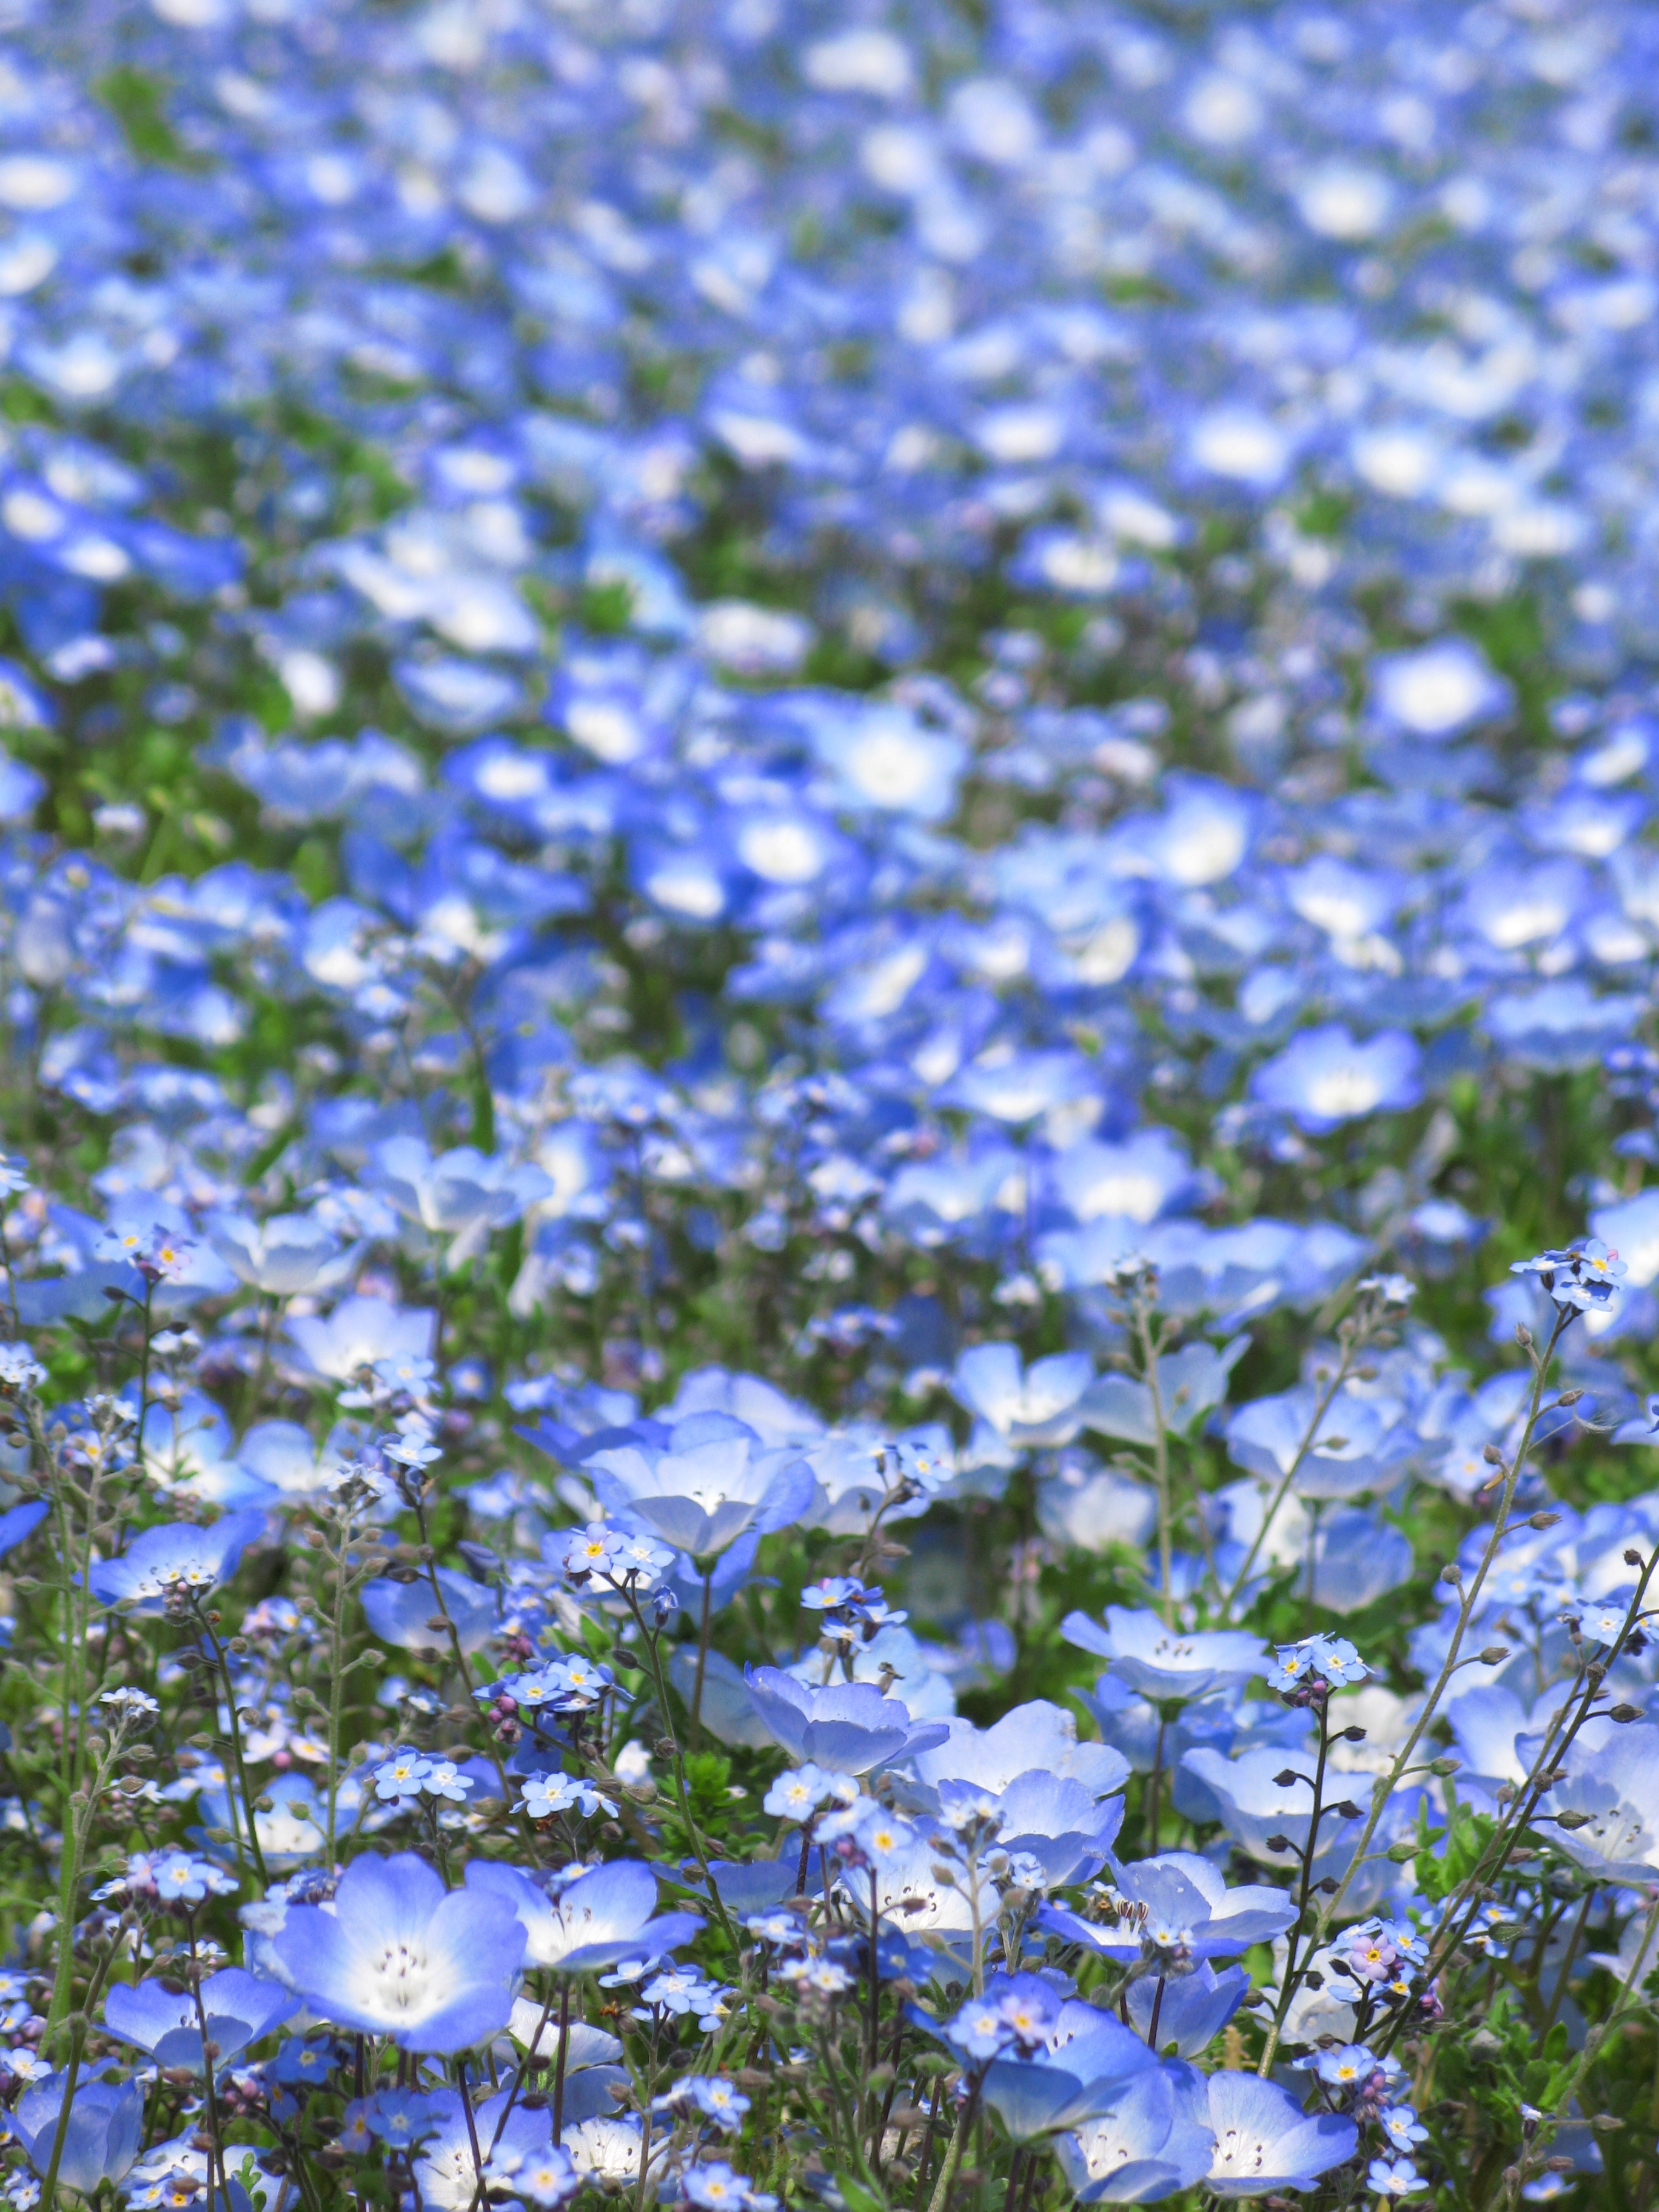
blossom, plant, meadow, flower, pattern, high, blue, flora, baby, wildflower, forget me not, eyes, background, wallpaper, hires, hi, res, resolution, nemophila, menziesii, g7, flowering plant, land plant